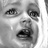
Emotion: sad